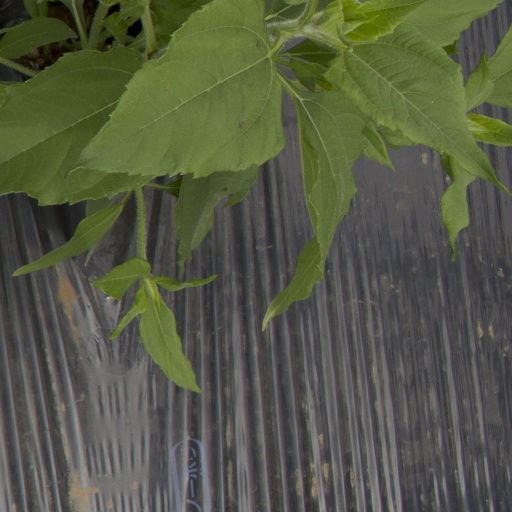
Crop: Jerusalem artichoke